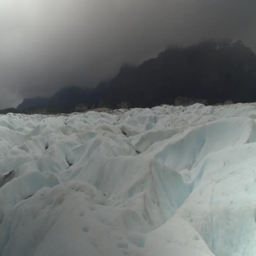
camera panning over a big lonely glacier